Popular music in Yugoslavia

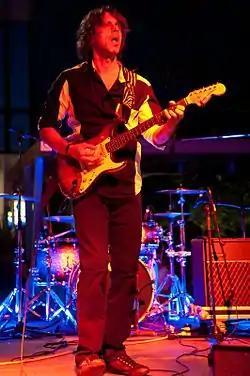

Gordi were one of the first Yugoslav heavy metal bands and are considered one of the pioneers of classic heavy metal in Yugoslavia. Hard rock group Riblja Čorba, known for their provocative social-related lyrics and controversial political attitudes of the band's frontman Bora Đorđević was one of the most important groups of the Yugoslav and Serbian rock in general. Riblja Čorba drummer Vicko Milatović formed heavy metal band Warriors, which later moved to Canada and recorded an album for the foreign market. The eminent heavy metal group Divlje Jagode from Bihać, led by guitarist Sead "Zele" Lipovača started a short-lasting international career in 1987 under the name Wild Strawberries. Another notable Bosnian hard rock group was Vatreni Poljubac led by charismatic Milić Vukašinović, formerly a member of Bijelo Dugme. Other notable hard rock and heavy metal bands include Generacija 5, Rok Mašina, Kerber and Griva from Serbia; Atomsko sklonište, Osmi Putnik (whose frontman Zlatan Stipišić Gibonni, later started a successful pop music career) and Crna Udovica (later changed their name to Big Blue) from Croatia; Pomaranča from Slovenia, and others. Yugoslav glam metal scene featured few acts, most notable being Krom, Karizma and Osvajači.